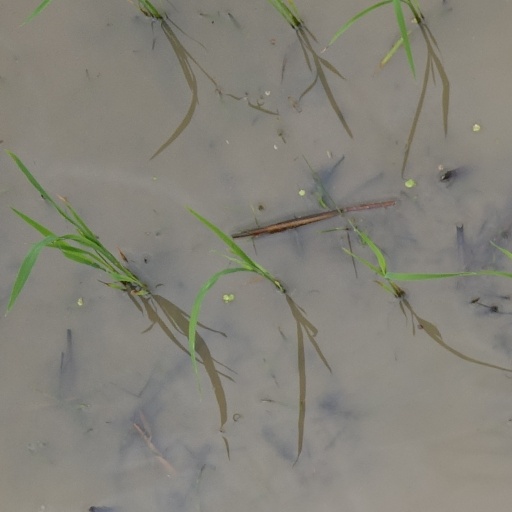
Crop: rice